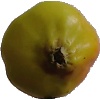
Label: Apple Red Yellow 2